German fortification of Guernsey

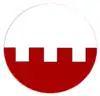
319 Infantry Division

Anti-tank artillery was in short supply. Guernsey received a few tracked anti-tank guns, but relied more on guns such as the 3.7 cm Pak 35/36, fifteen 5 cm Pak 38, and eight 7.5 cm Pak 40.